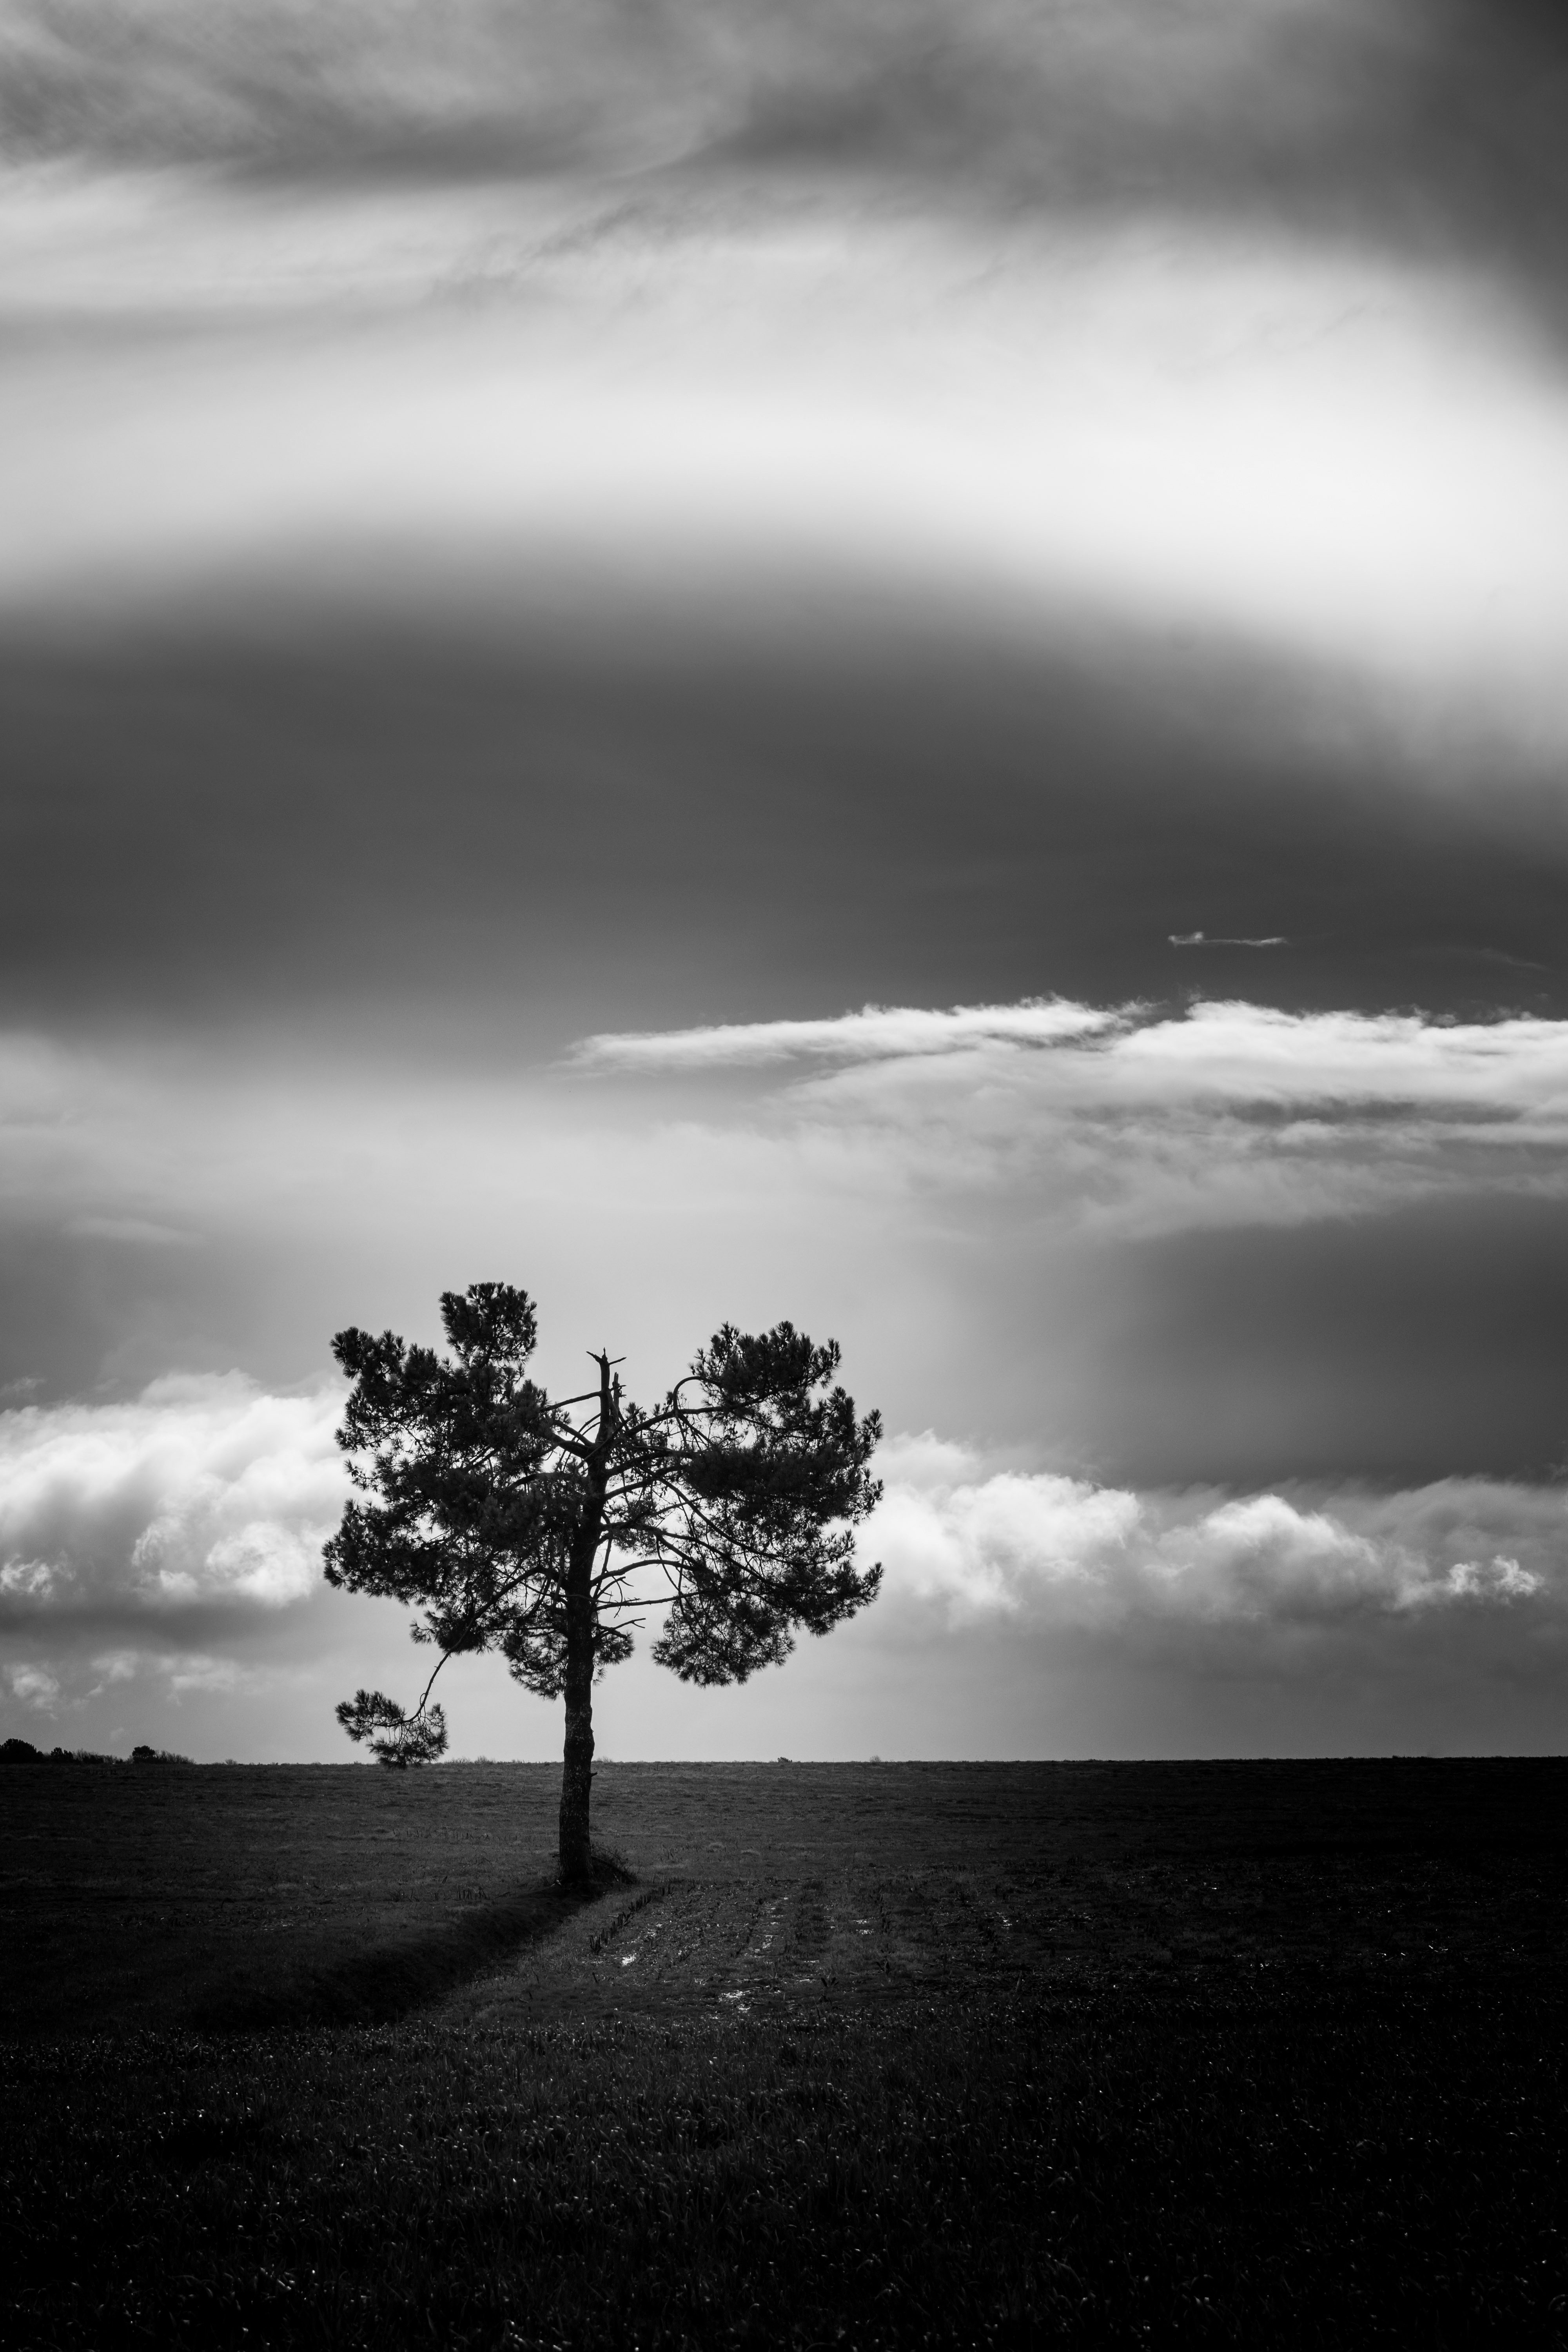
sea, coast, tree, nature, ocean, horizon, cloud, black and white, sky, white, photography, sunlight, morning, dawn, atmosphere, dusk, reflection, darkness, black, monochrome, meteorological phenomenon, monochrome photography, atmospheric phenomenon